World Food Programme

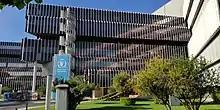
The headquarters in Rome

The World Food Programme (WFP) is an international organization within the United Nations that provides food assistance worldwide. It is the world's largest humanitarian organization and the leading provider of school meals. Founded in 1961, WFP is headquartered in Rome and has offices in 87 countries. In 2023 it supported over 152 million people, and it is present in more than 120 countries and territories.